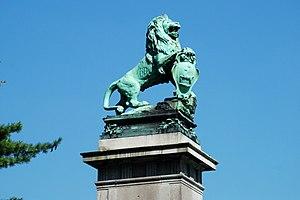
Belgique - Brabant wallon - Genappe - Monument Brunswick
Le Monument Brunswick est un monument situé aux Quatre Bras de Baisy-Thy qui commémore la bataille des Quatre Bras du 16 juin 1815 et la mort du duc de Brunswick Frédéric-Guillaume de Brunswick-Wolfenbüttel.